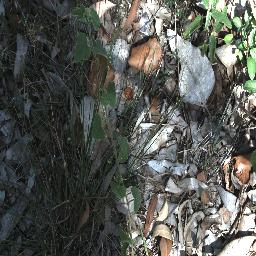
Label: negative